Ammunition

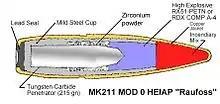
The inside of a modern 12.7 mm "anti-materiel" rifle bullet

The cartridge is the container that holds the projectile and propellant. Not all ammunition types have a cartridge case. In its place, a wide range of materials can be used to contain the explosives and parts. With some large weapons, the ammunition components are stored separately until loaded into the weapon system for firing. With small arms, caseless ammunition can reduce the weight and cost of ammunition, and simplify the firing process for increased firing rate, but the maturing technology has functionality issues.